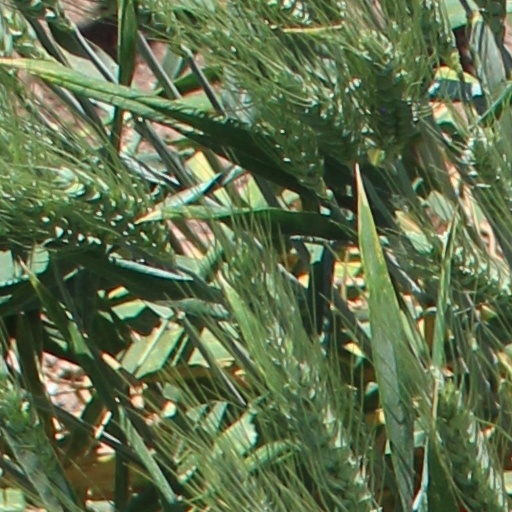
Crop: wheat